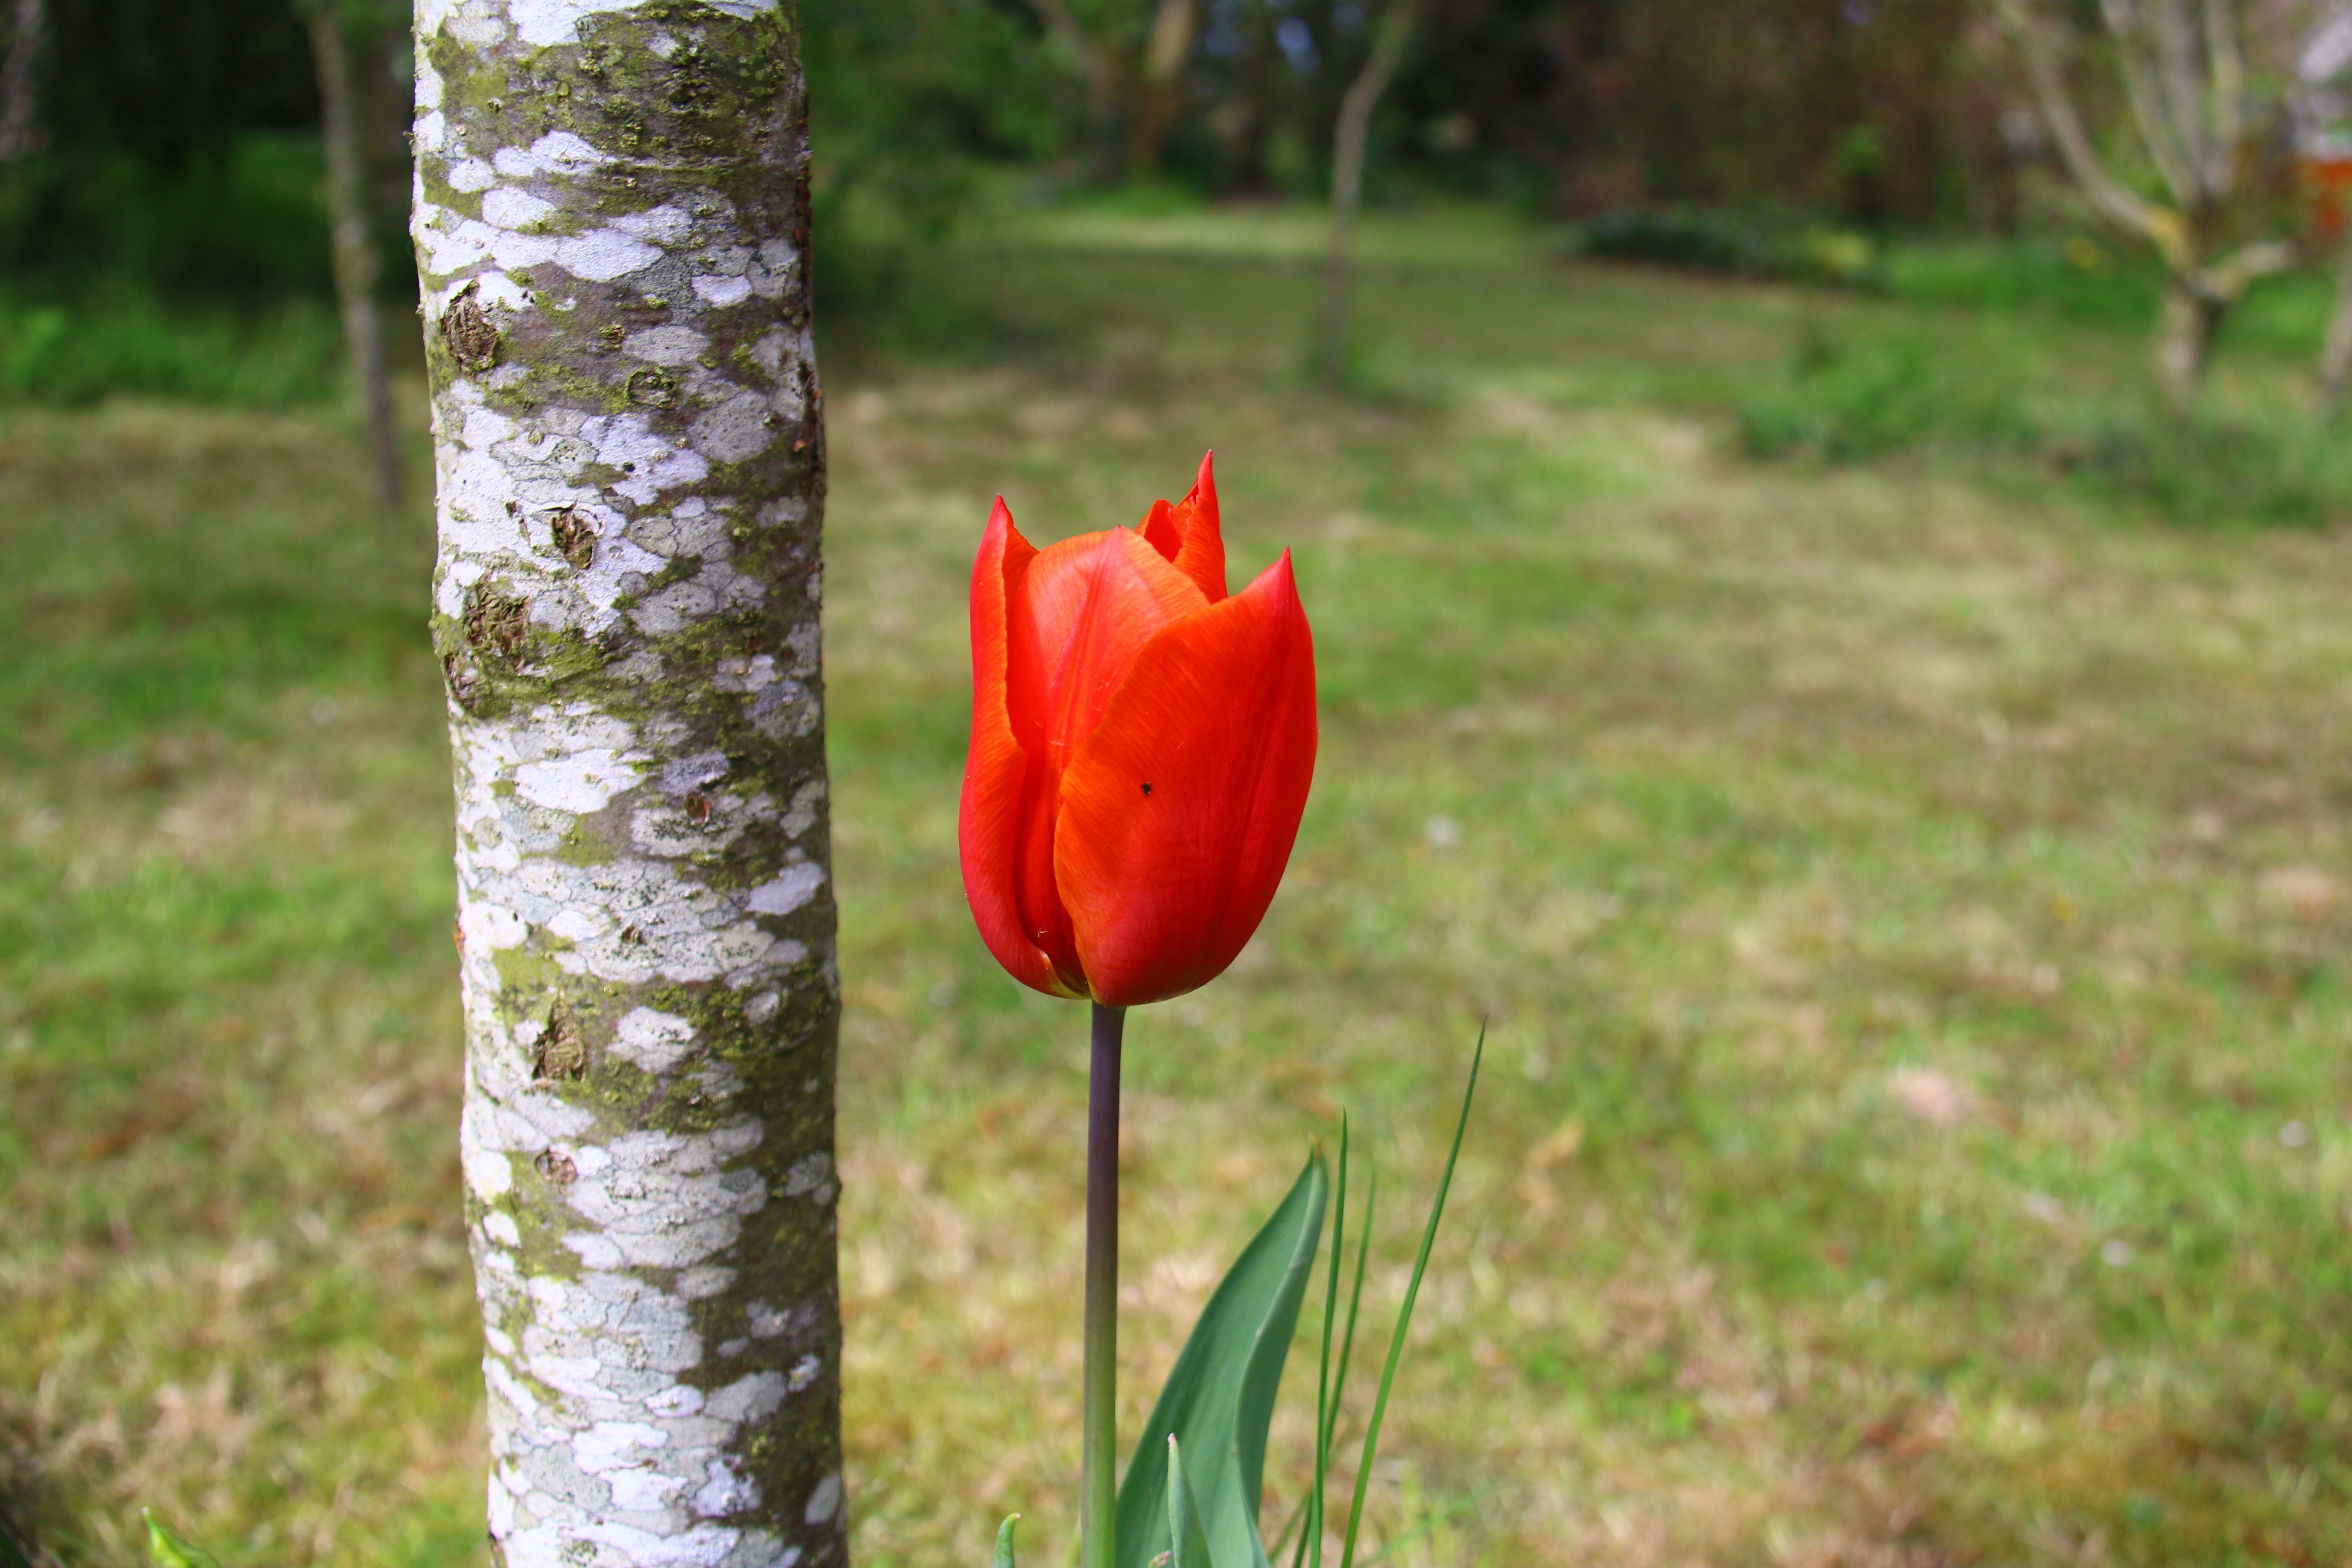
nature, grass, plant, leaf, flower, tulip, spring, red, botany, garden, flora, flowering plant, plant stem, land plant